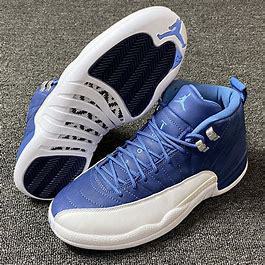
Brand: Jordan
Model: 12 Retro